J'Von McCormick

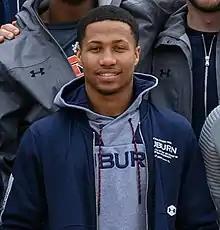
McCormick in 2019

J'Von McCormick (born June 8, 1997) is an American professional basketball player for CS Maristes of the Lebanese Basketball League. He played college basketball for the Lee Runnin' Rebels and the Auburn Tigers.